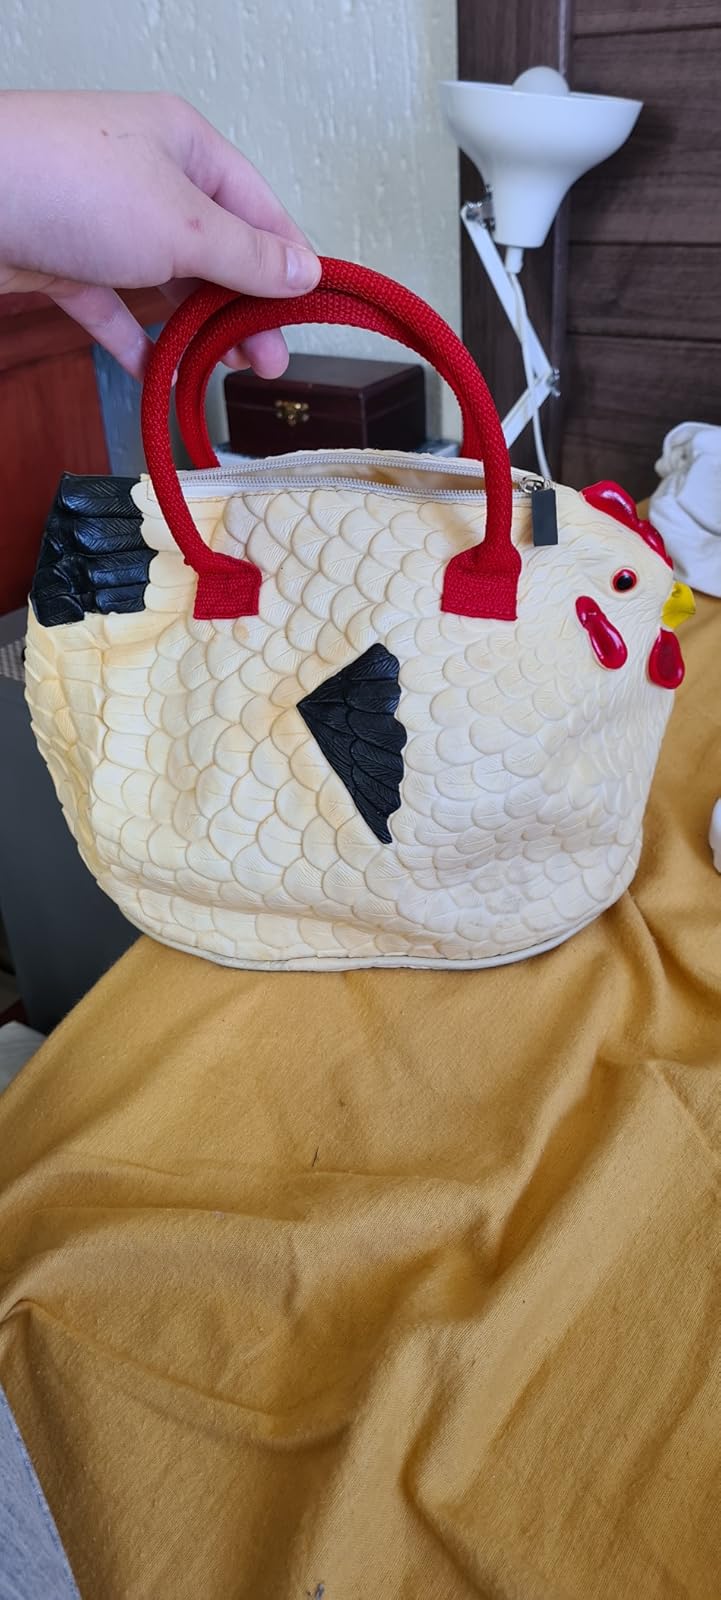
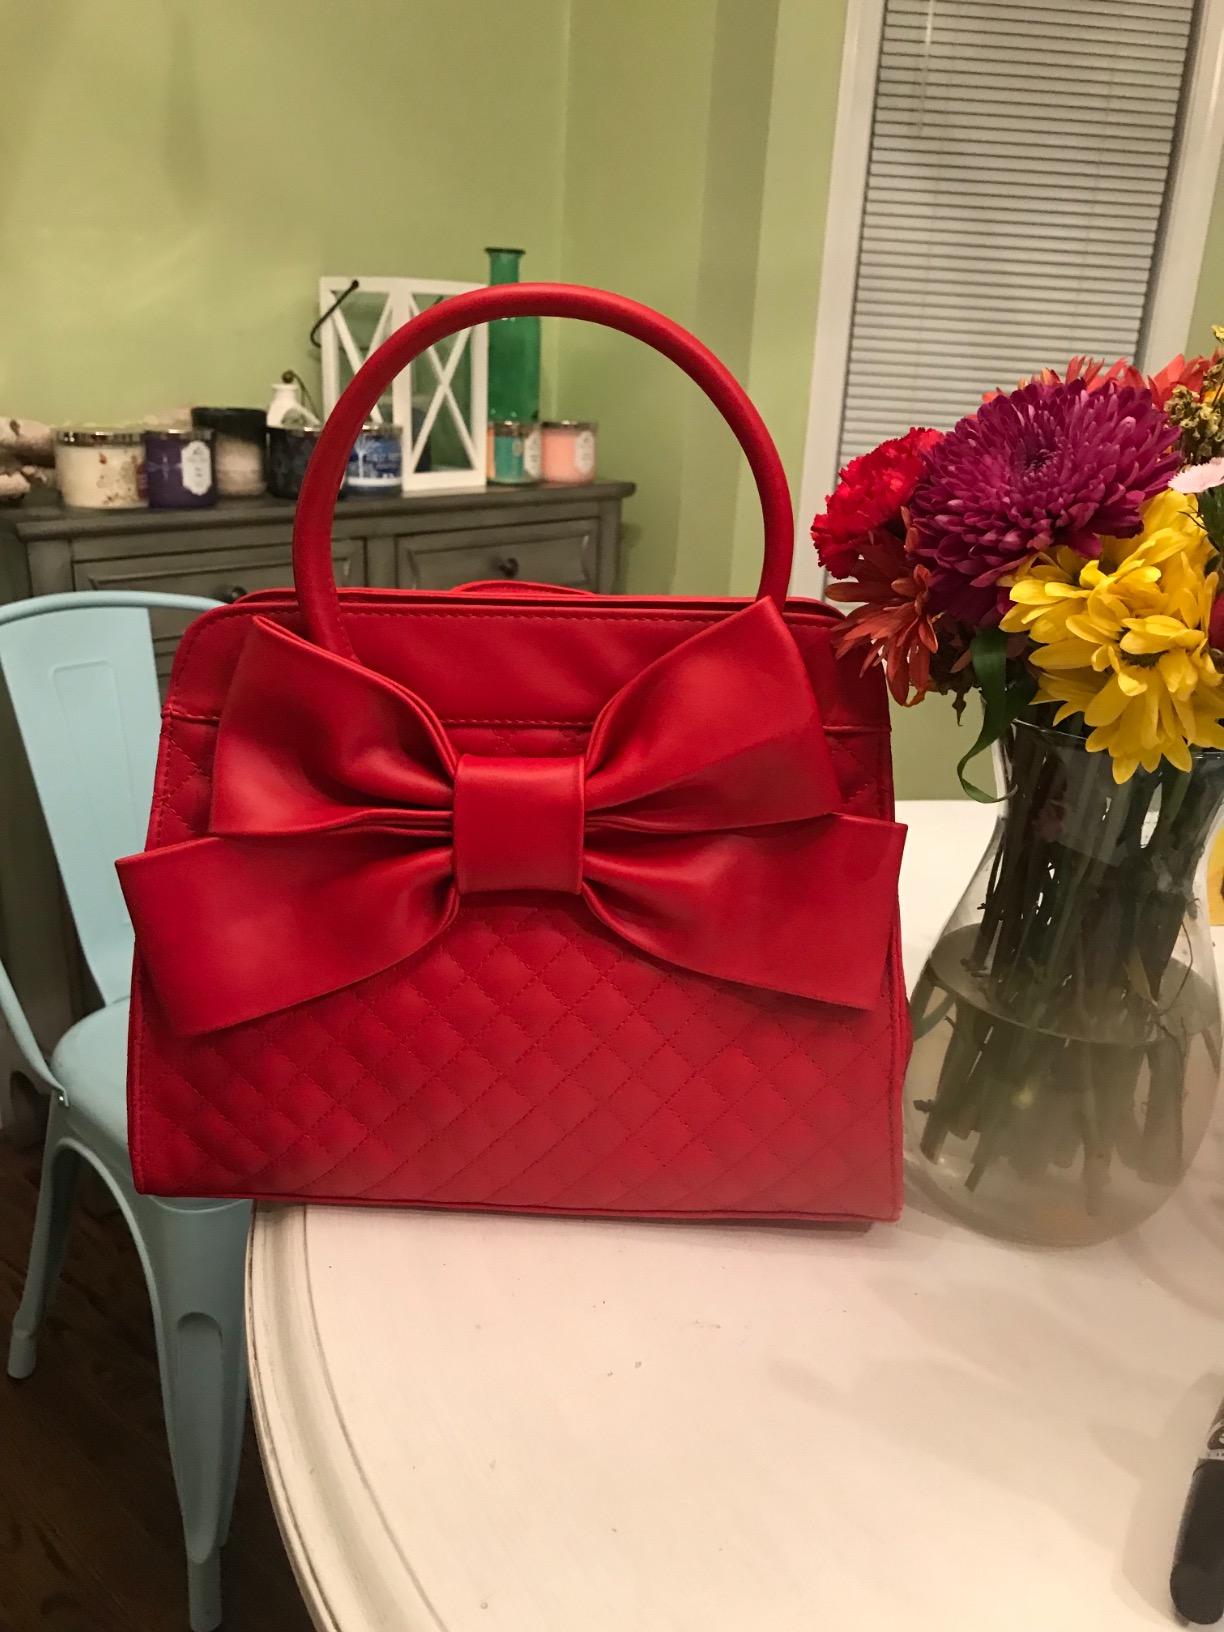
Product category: accessories_handbag
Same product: no